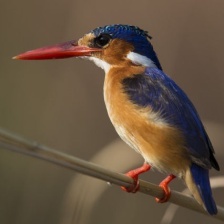
Species: MALACHITE KINGFISHER
Scientific name: CORYTHORNIS CRISTATUS